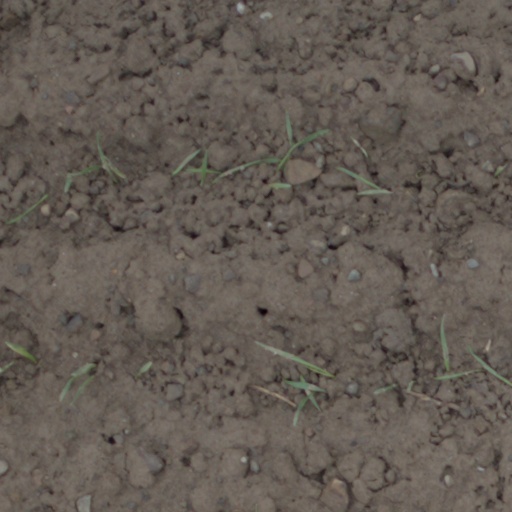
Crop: wheat